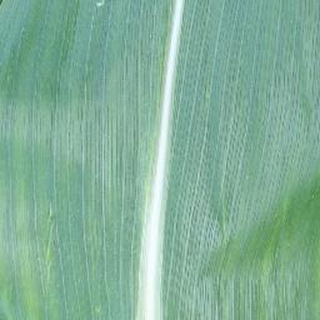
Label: healthy_corn